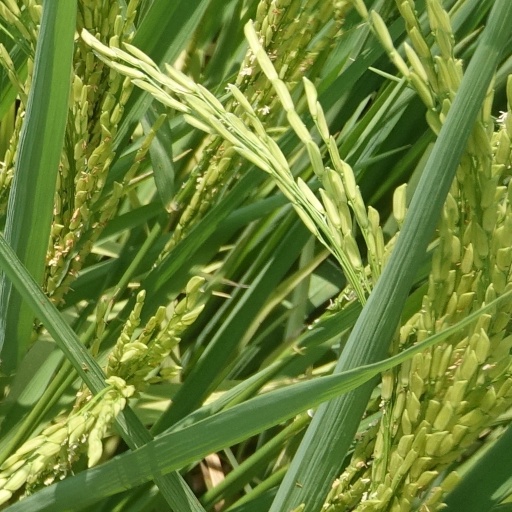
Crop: rice